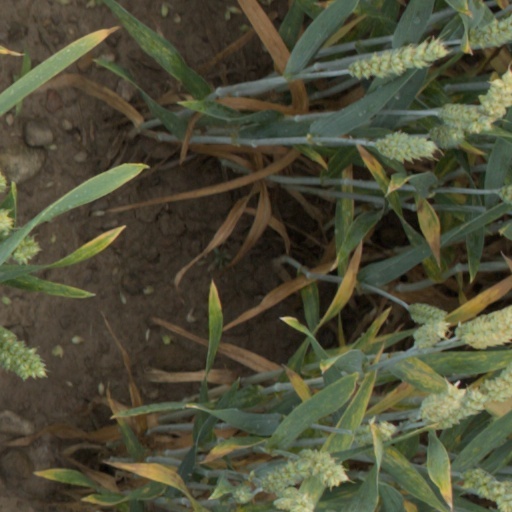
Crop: wheat